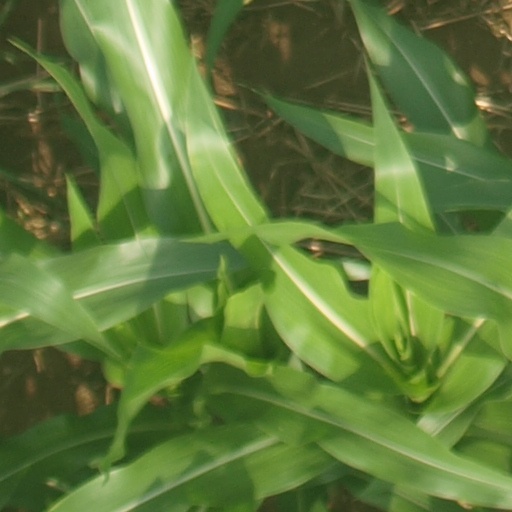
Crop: maize; corn